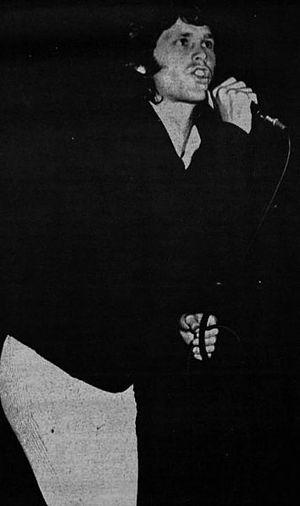
James Douglas Morrison, dit Jim Morrison [ d͡ʒɪm ˈmɔɹɪsən], né le 8 décembre 1943 à Melbourne et mort le 3 juillet 1971 à Paris, est un chanteur et poète américain, cofondateur du groupe de rock américain The Doors, dont il fut membre de 1965 à sa mort.